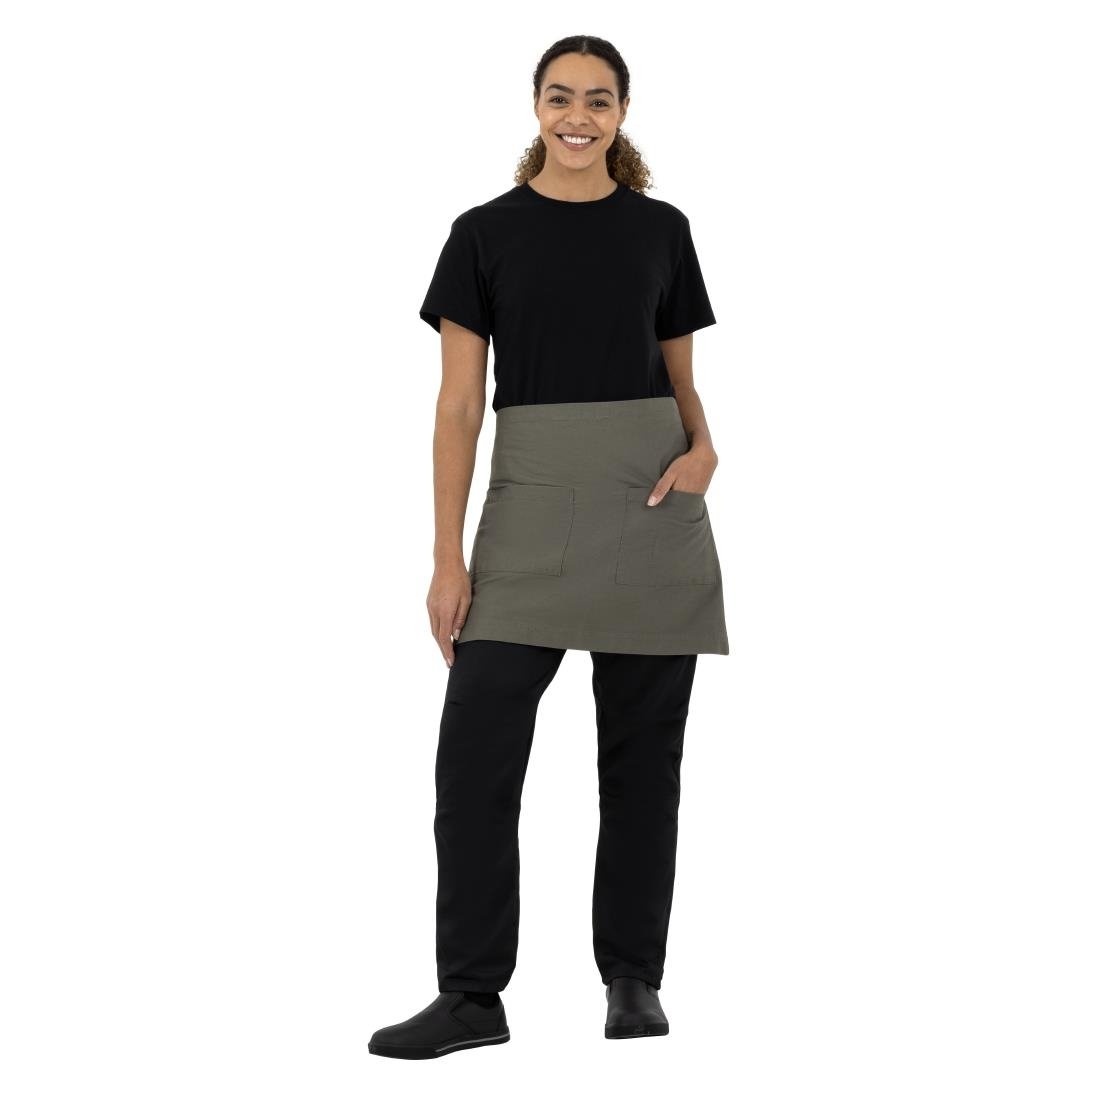
Tablier en toile de coton Southside kaki
Les tabliers en toile de coton Southside peuvent être noués sur le devant ou dans le dos pour s'adapter confortablement à toutes les tailles. Ils protègent contre les éclaboussures et les taches afin de préserver la propreté des uniformes du personnel et conviennent au lavage industriel.
Brand: Southside
Category: Business & Industrial > Work Safety Protective Gear > Protective Aprons > Bib Protective Aprons